Rowhill School, Aldershot

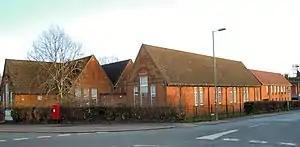
Rowhill School in Aldershot in 2018

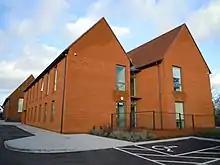
The school from the rear showing the modern extension

Rowhill School is a special school in Aldershot in Hampshire for vulnerable secondary school pupils aged 11 to 16 who are unable to attend mainstream secondary education for a variety of reasons, including being at risk of permanent exclusion or who cannot attend a mainstream setting for medical reasons. All pupils have a statement of special educational needs that is primarily for their behavioural, social and emotional difficulties. A significant number of pupils also have additional needs associated with, for instance, their autism or speech and language difficulties.